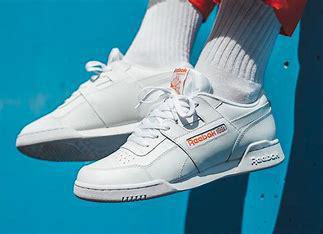
Brand: Reebok
Model: Workout Plus Mu